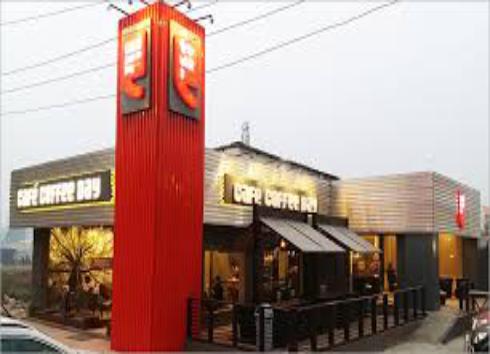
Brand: Cafe Coffee Day
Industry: Food